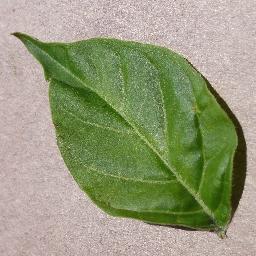
Label: Pepper,_bell___healthy